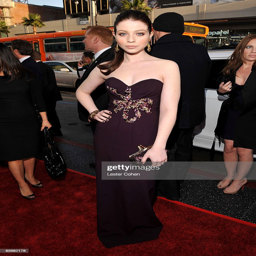
actor arrives at the premiere of romantic comedy film held .